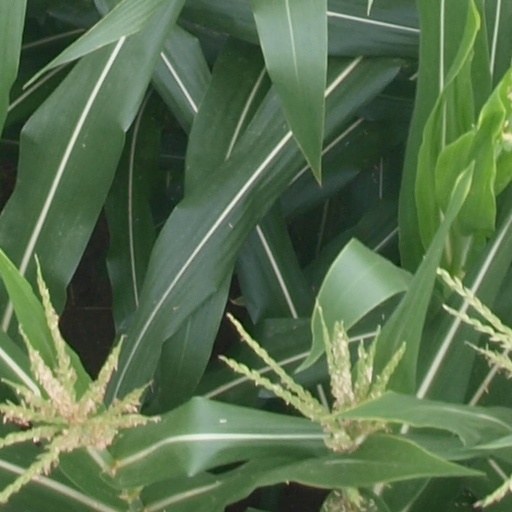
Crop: maize; corn